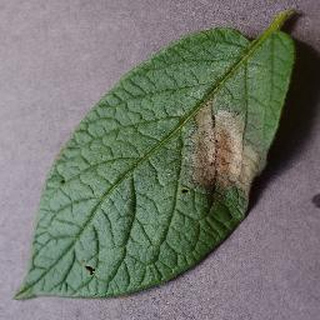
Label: potato_late_blight